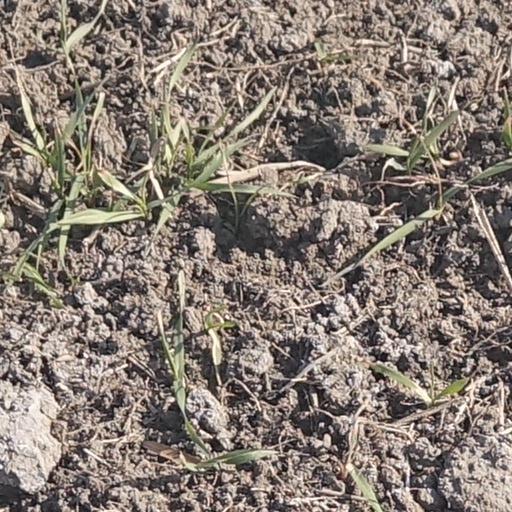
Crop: wheat